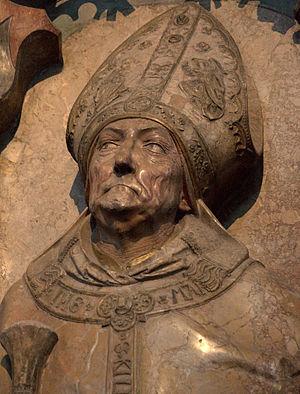
Les abbayes de la grande et petite Comburg ont été des établissements religieux, respectivement fondés aux XIᵉ et XIIᵉ siècles sur un promontoire rocheux ou sur un versant de la vallée du Kocher au niveau du village de Steinbach, annexe de la communauté de communes de Schwäbisch Hall. La première et plus grande abbaye fut un monastère bénédictin masculin avant de devenir un chapitre collégial noble ; la seconde fut initialement un couvent de femmes soumis à la règle bénédictine, puis une prévôté de l’abbaye de la grande Comburg, puis un couvent de capucins et enfin brièvement un couvent de sœurs franciscaines.
Rudolf II. von Scherenberg est prince-évêque de Wurtzbourg de 1466 à sa mort.